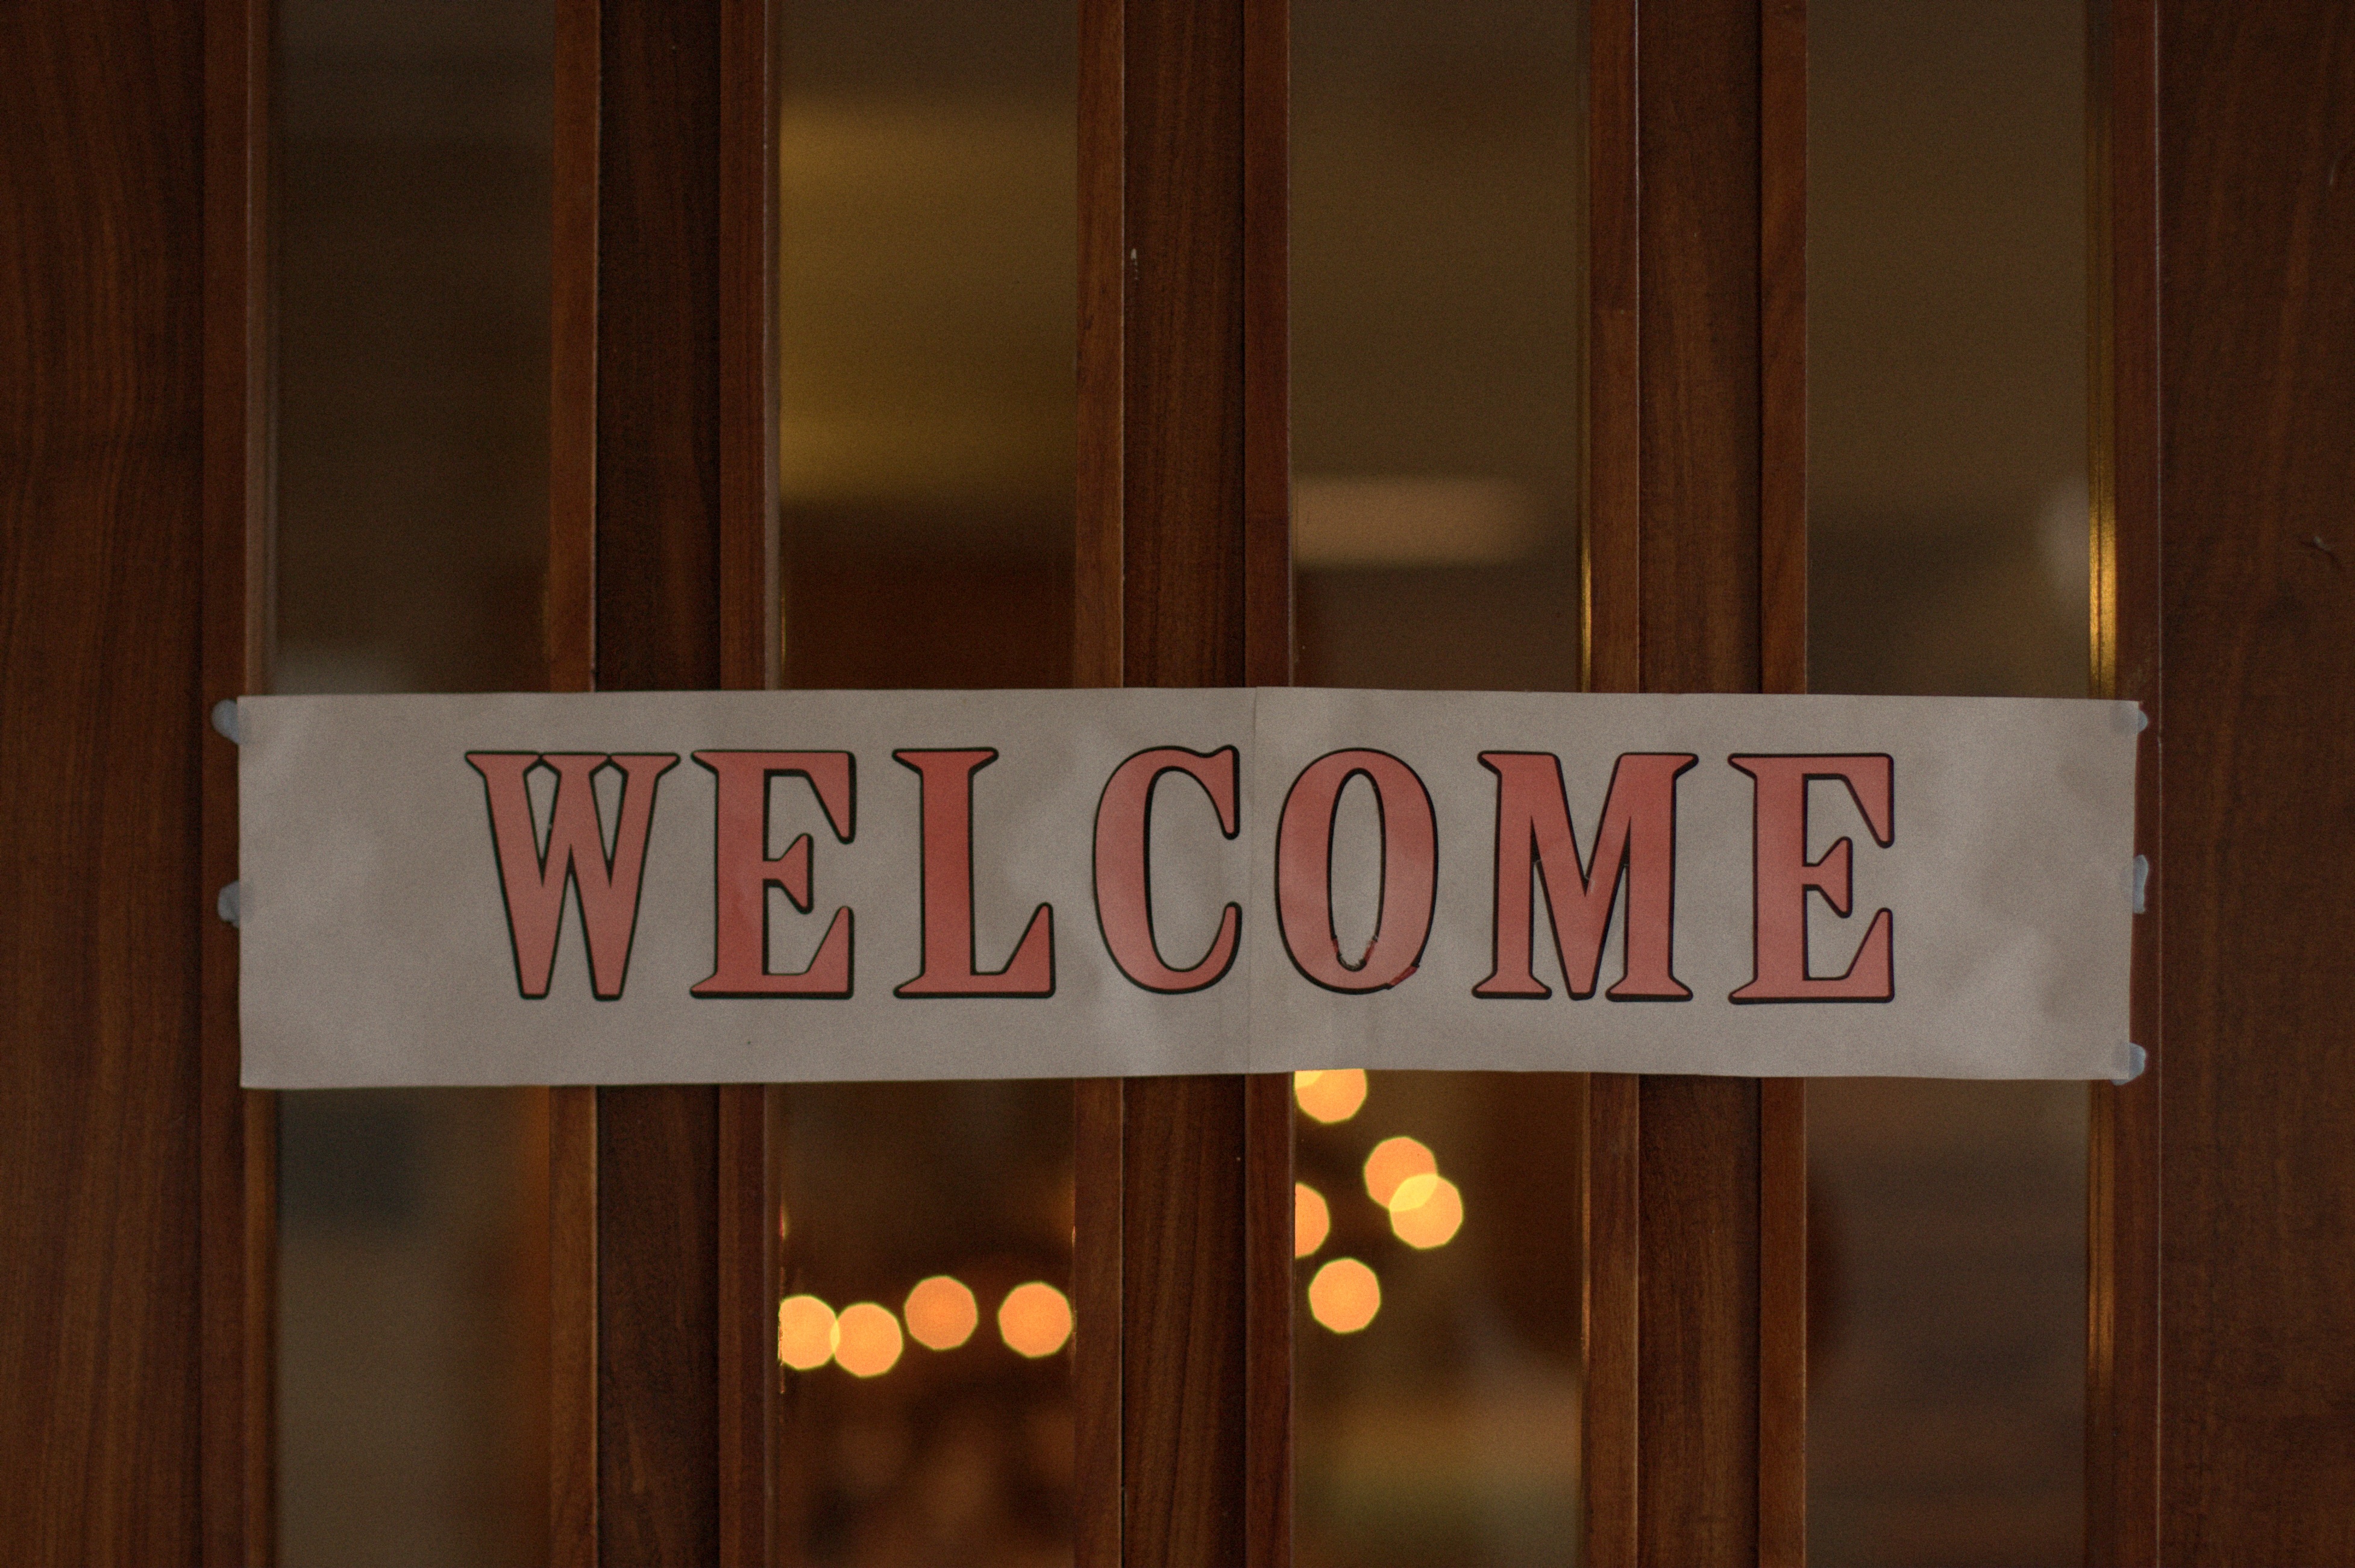
wood, interior design